Camille Gutton

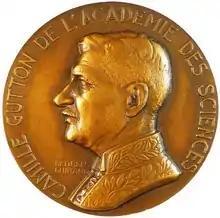
1944 medallion of Camille Gutton by Georges Guiraud (1901–1989)

Camille Gutton (30 August 1872 – 19 August 1963) was a French physicist who specialized in radioelectricity.